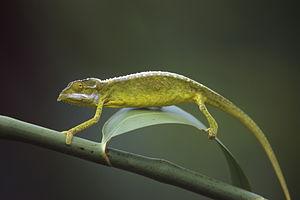
Archaius tigris, unique représentant du genre Archaius, est une espèce de sauriens de la famille des Chamaeleonidae.
Praslin, la seconde plus grande île de l'archipel des Seychelles, est située à 44 km au nord-est de Mahé dans le groupe des Iles intérieures. Administrativement, elle est divisée en deux districts : Baie Sainte-Anne et Grand' Anse selon une diagonale qui sépare l'île en deux du NW au SE et dont les principaux bourgs sont Baie Sainte-Anne, Anse Volbert et Grand' Anse. Elle compte une population de plus de 6 500 habitants.